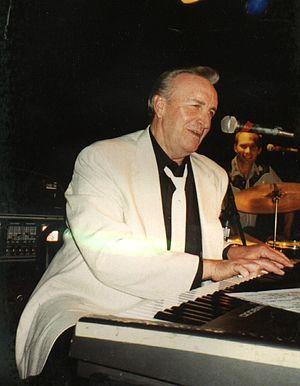
Hayden Thompson est un chanteur américain de rockabilly, rock 'n' roll, country, hillbilly, gospel, rhythm and blues et musique cadienne né le 5 mars 1938 à Booneville, Mississippi.